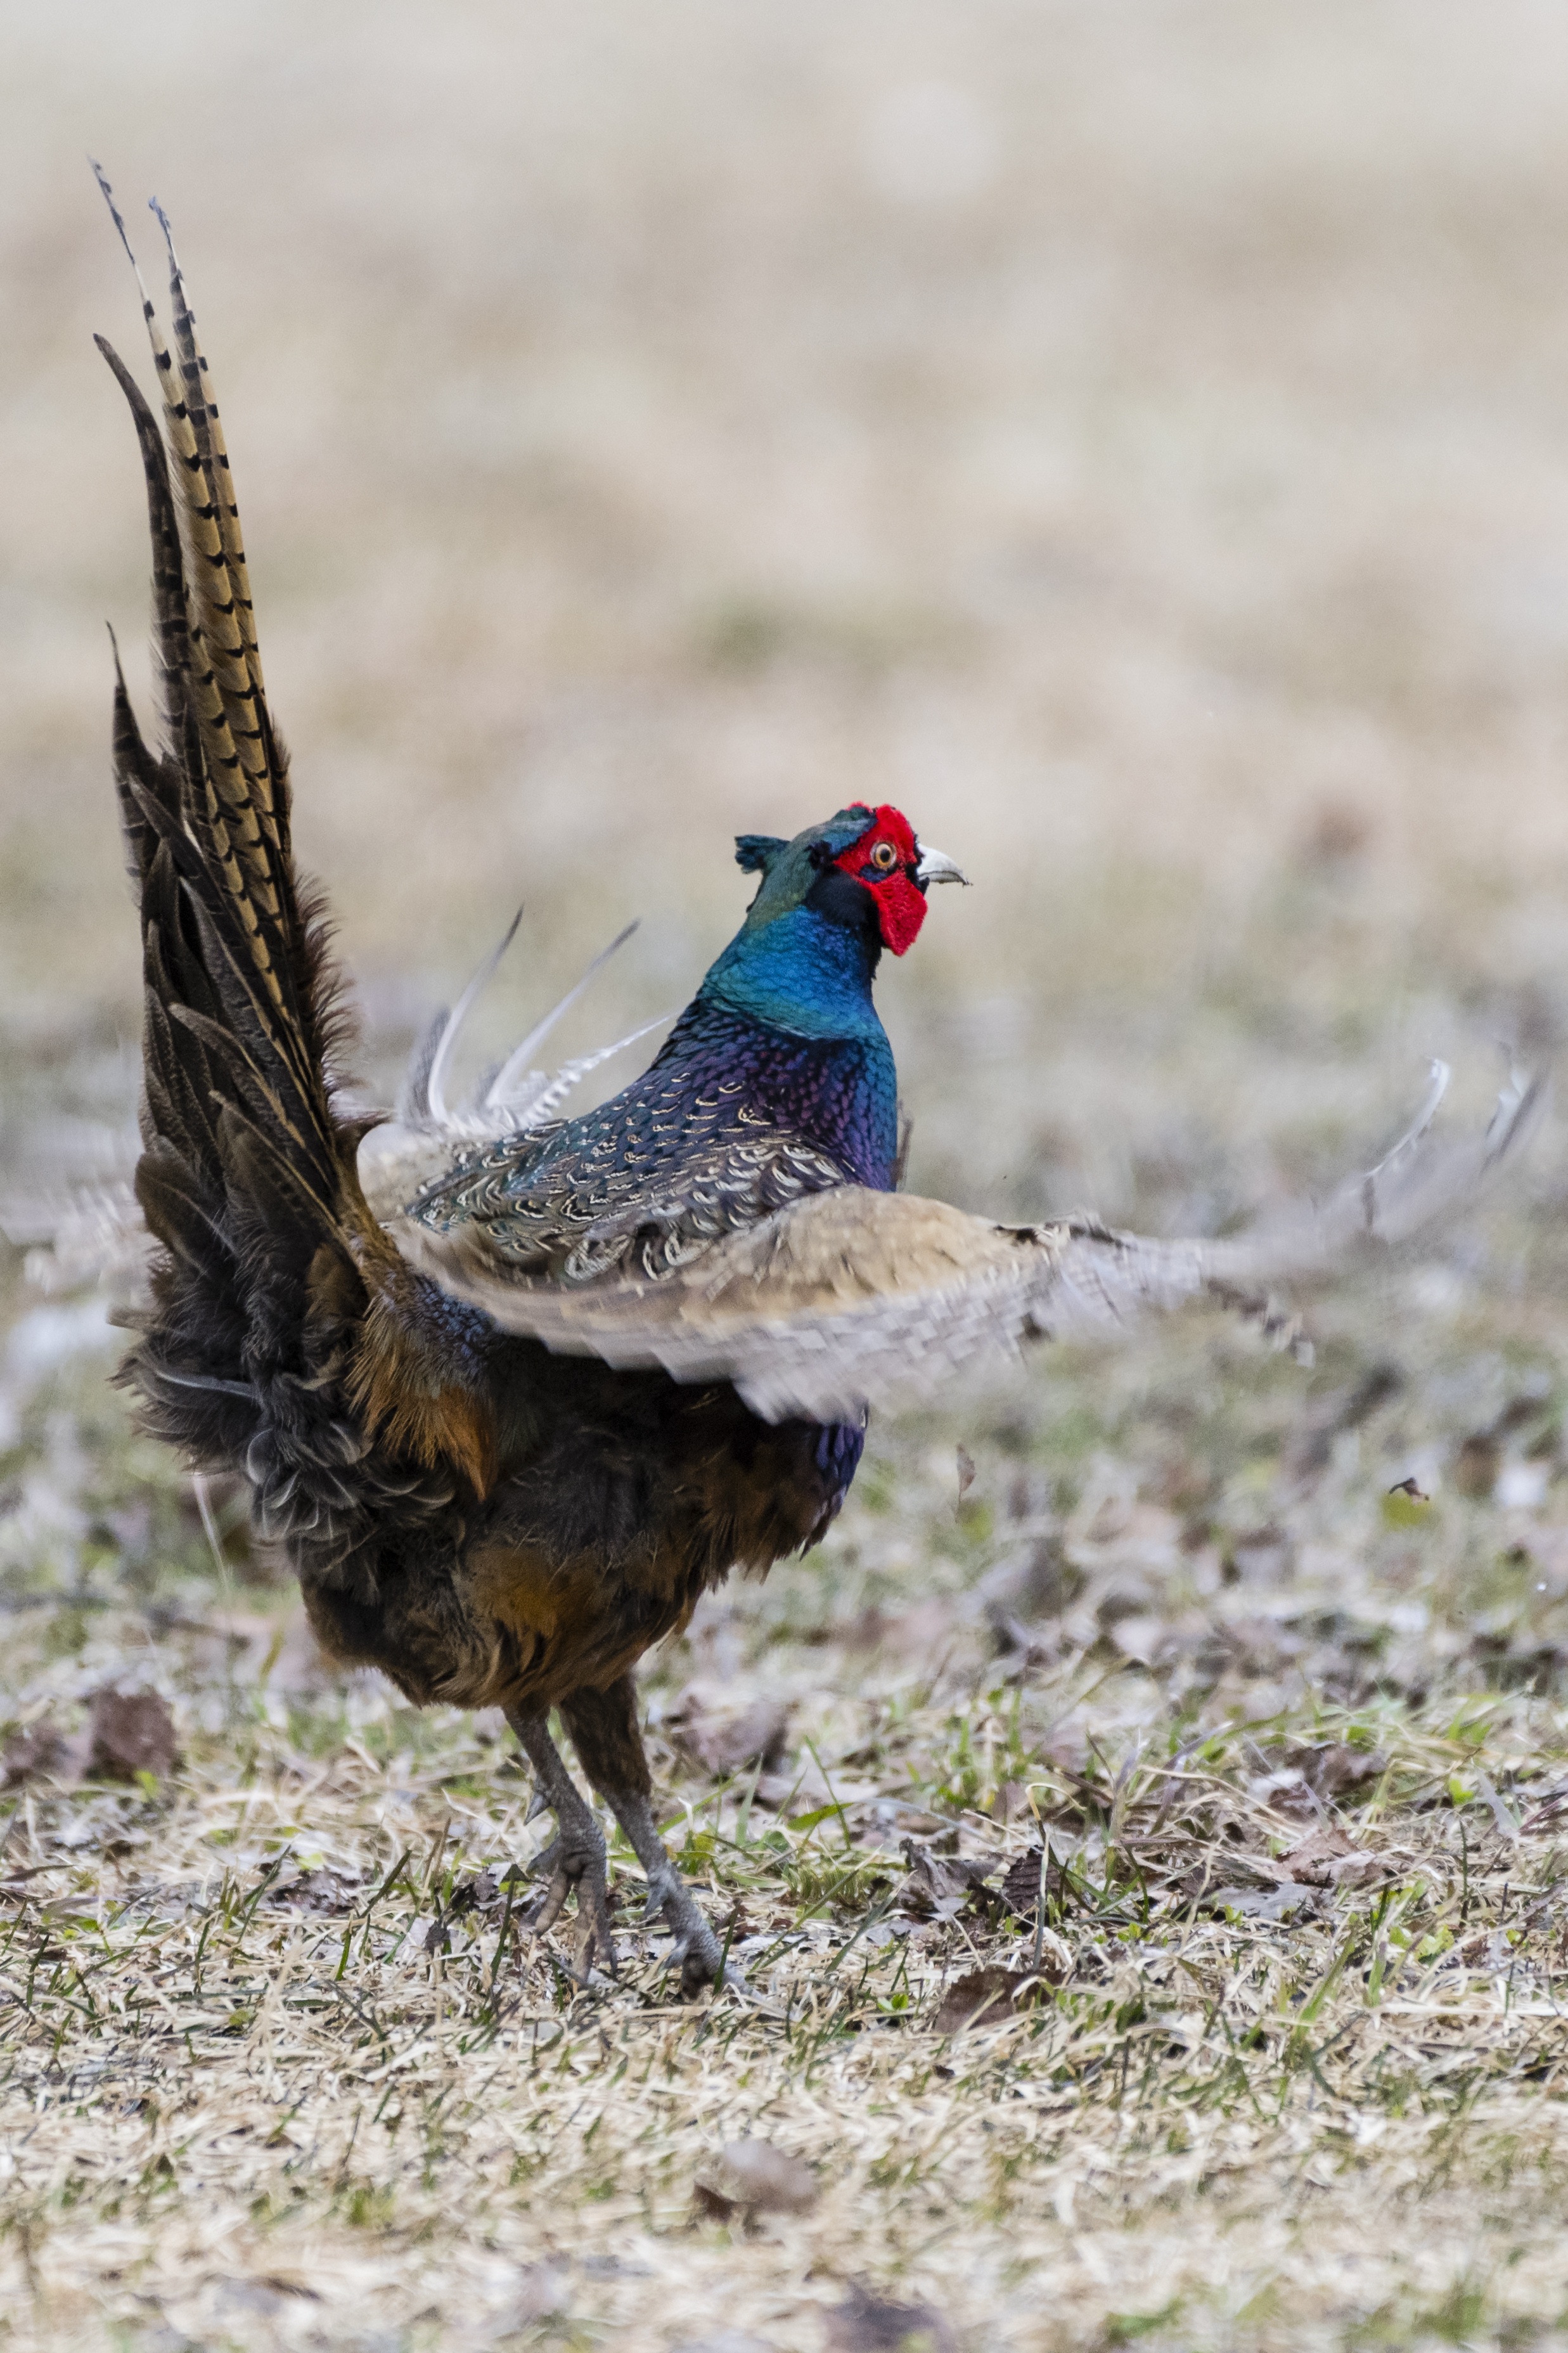
bird, wildlife, spring, beak, feather, fowl, fauna, pheasant, galliformes, grouse, territory, phasianidae, ecoregion